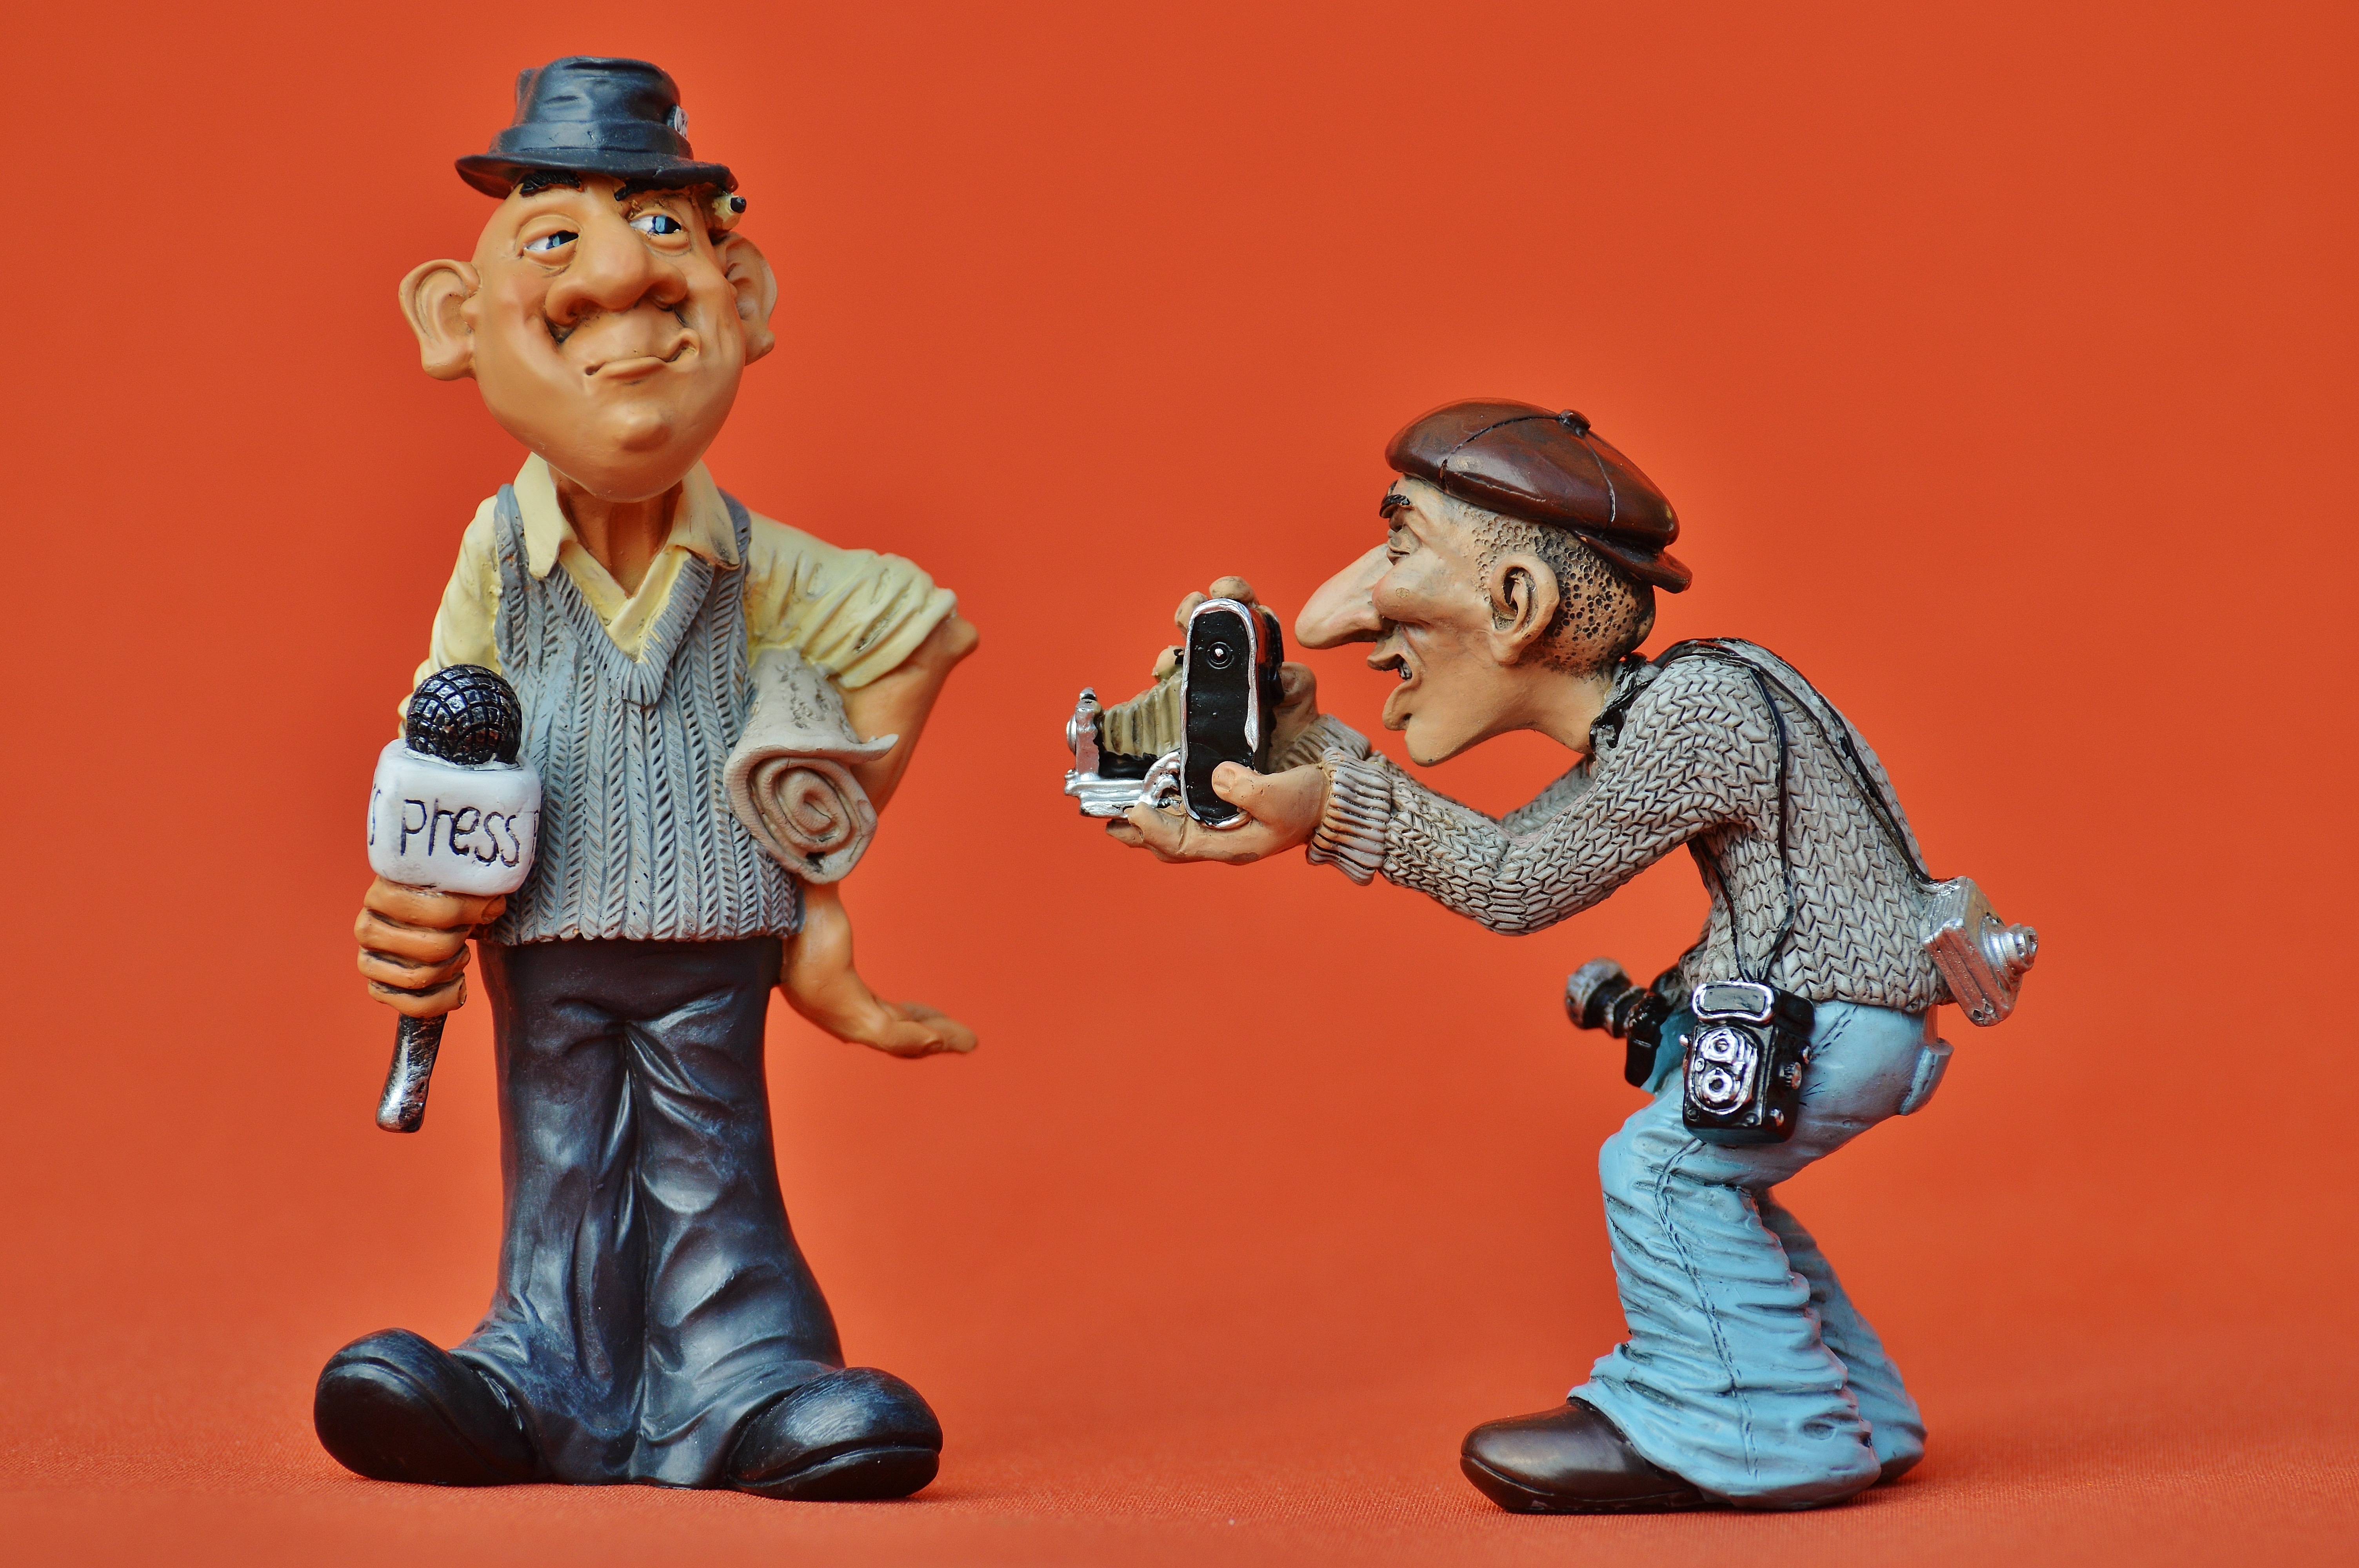
person, photographer, newspaper, magazine, communication, toy, broadcast, figure, press, figurine, funny, magazines, action figure, information, news, journalism, journalist, article, headlines, commenced, tagesschau